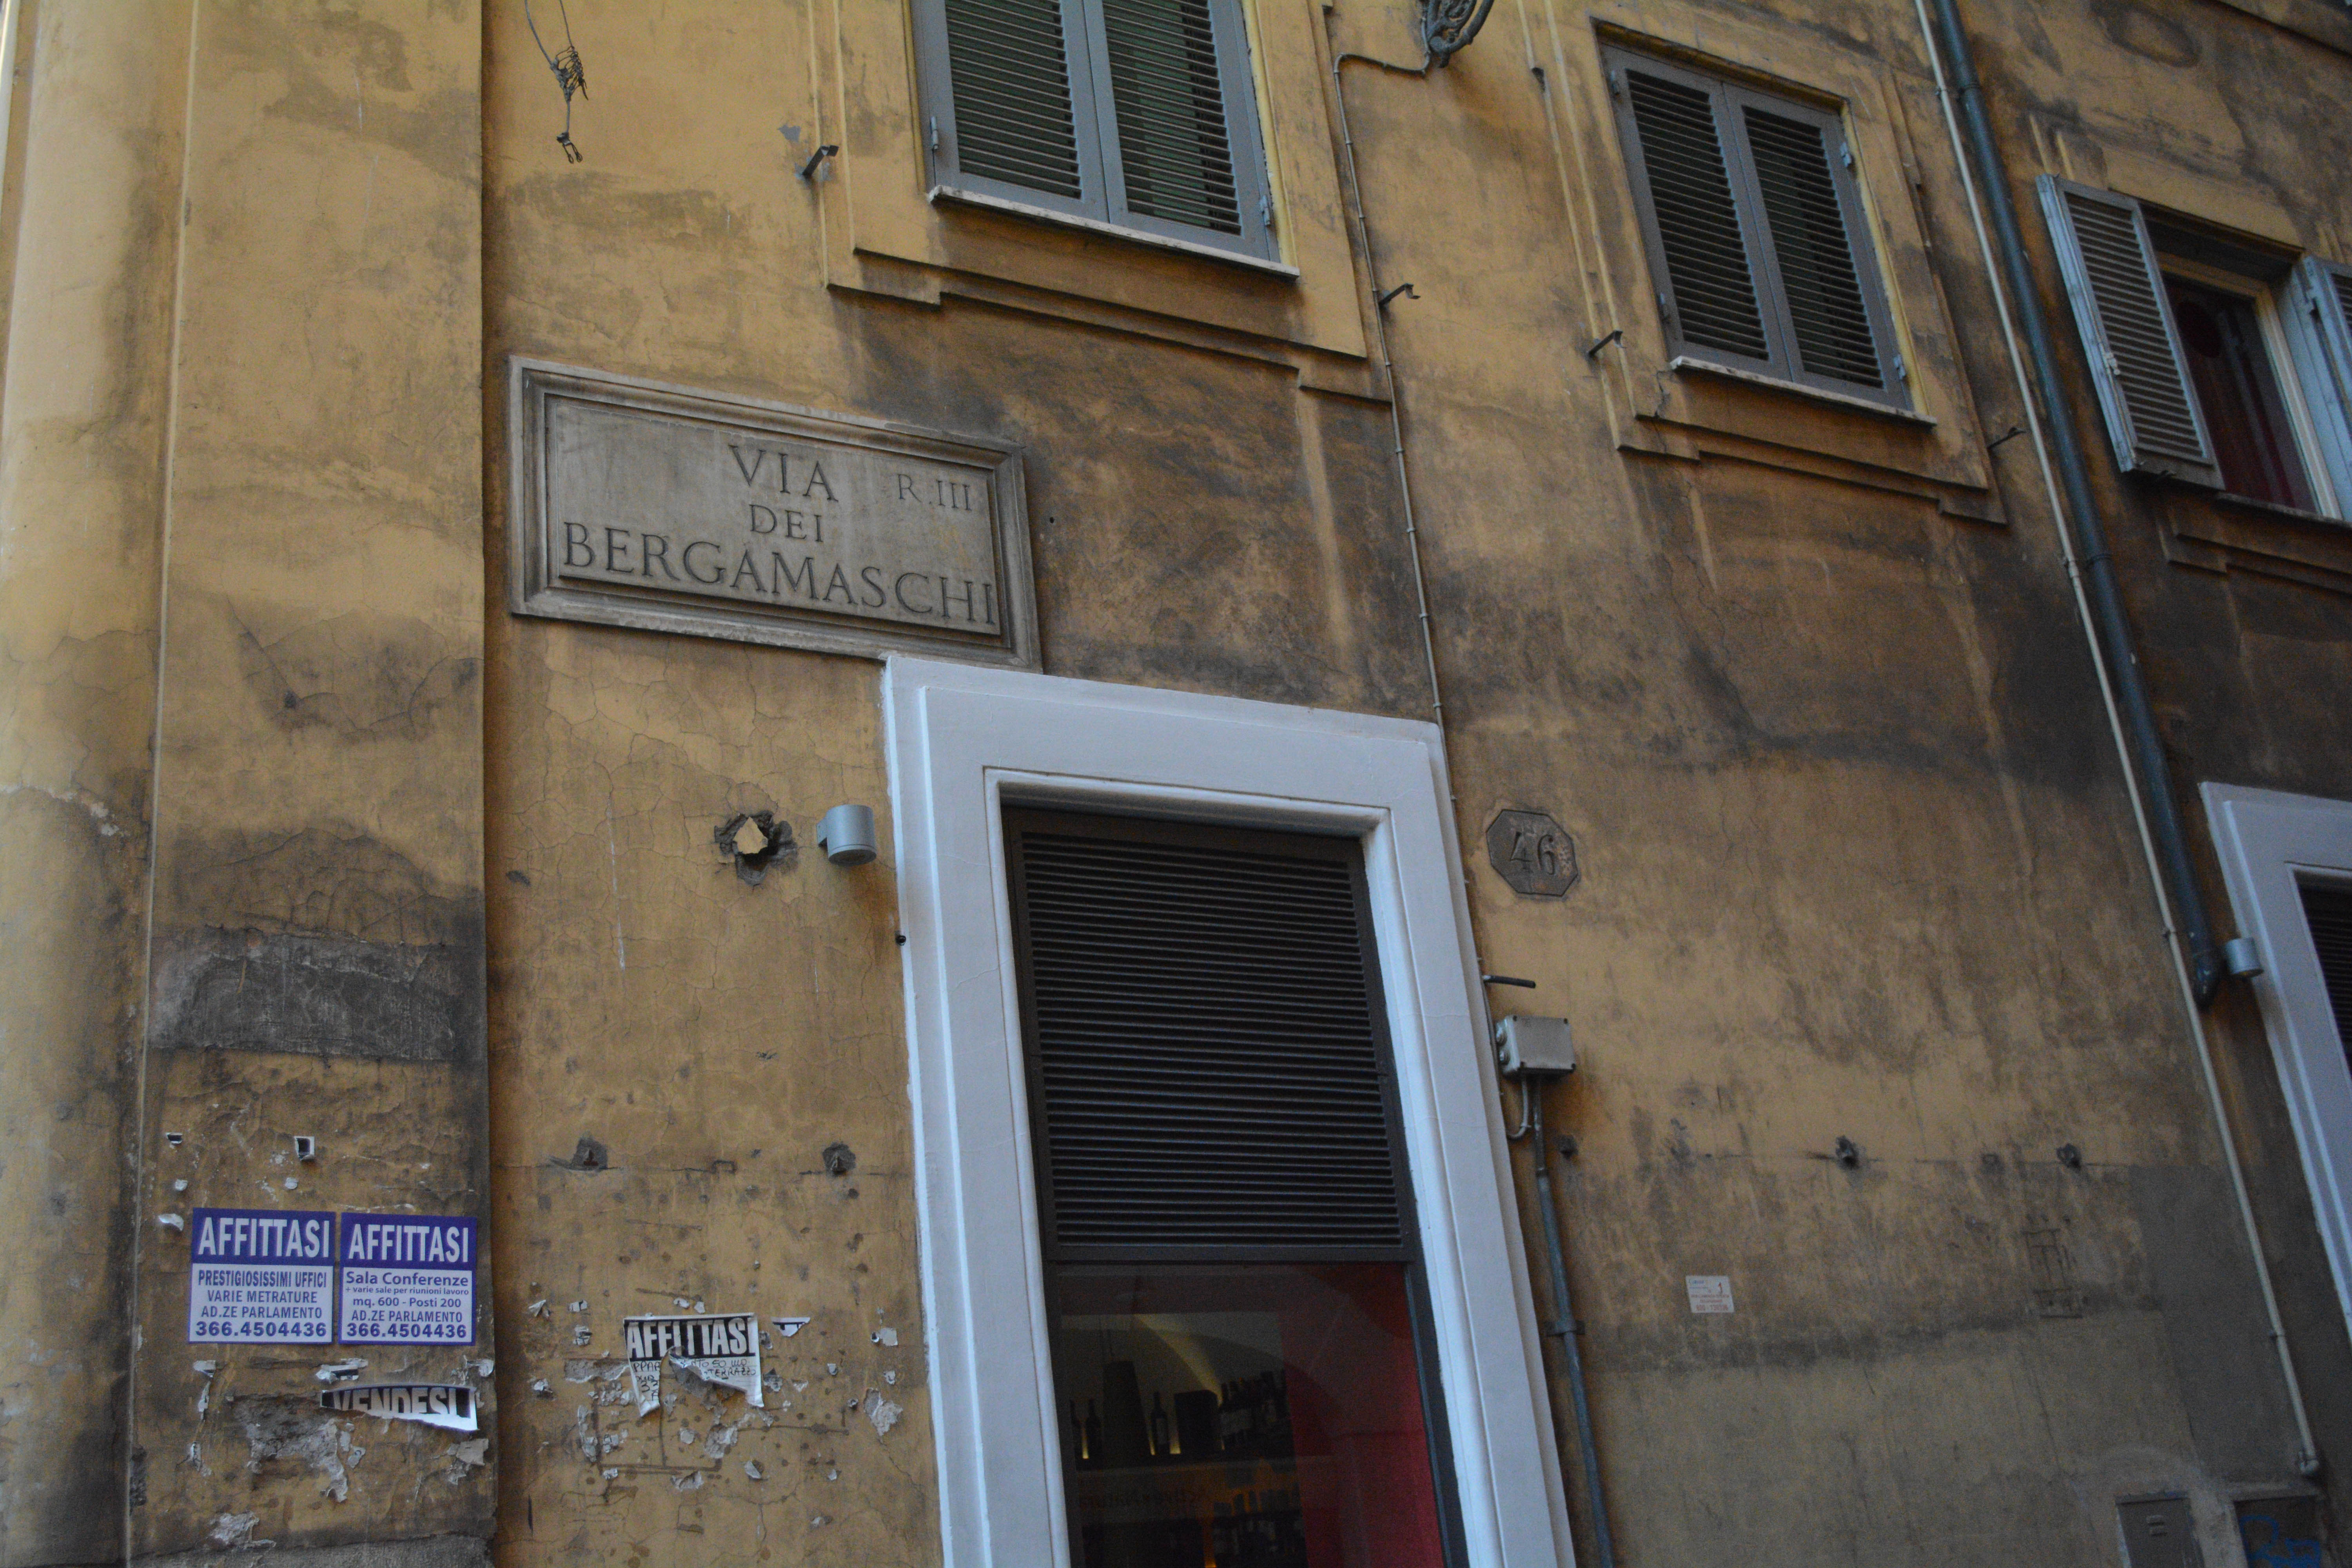
architecture, wood, street, house, window, town, alley, wall, facade, neighbourhood, urban area